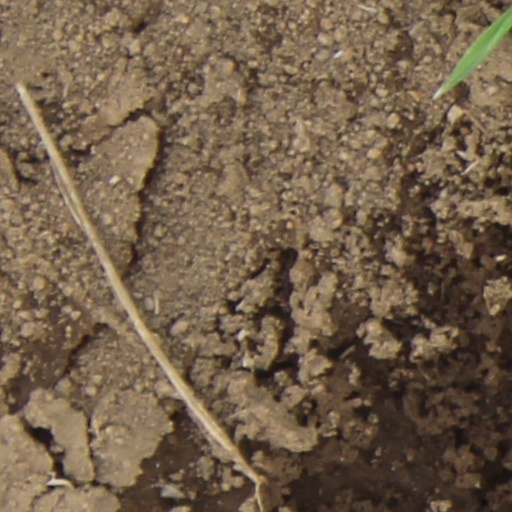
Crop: wheat